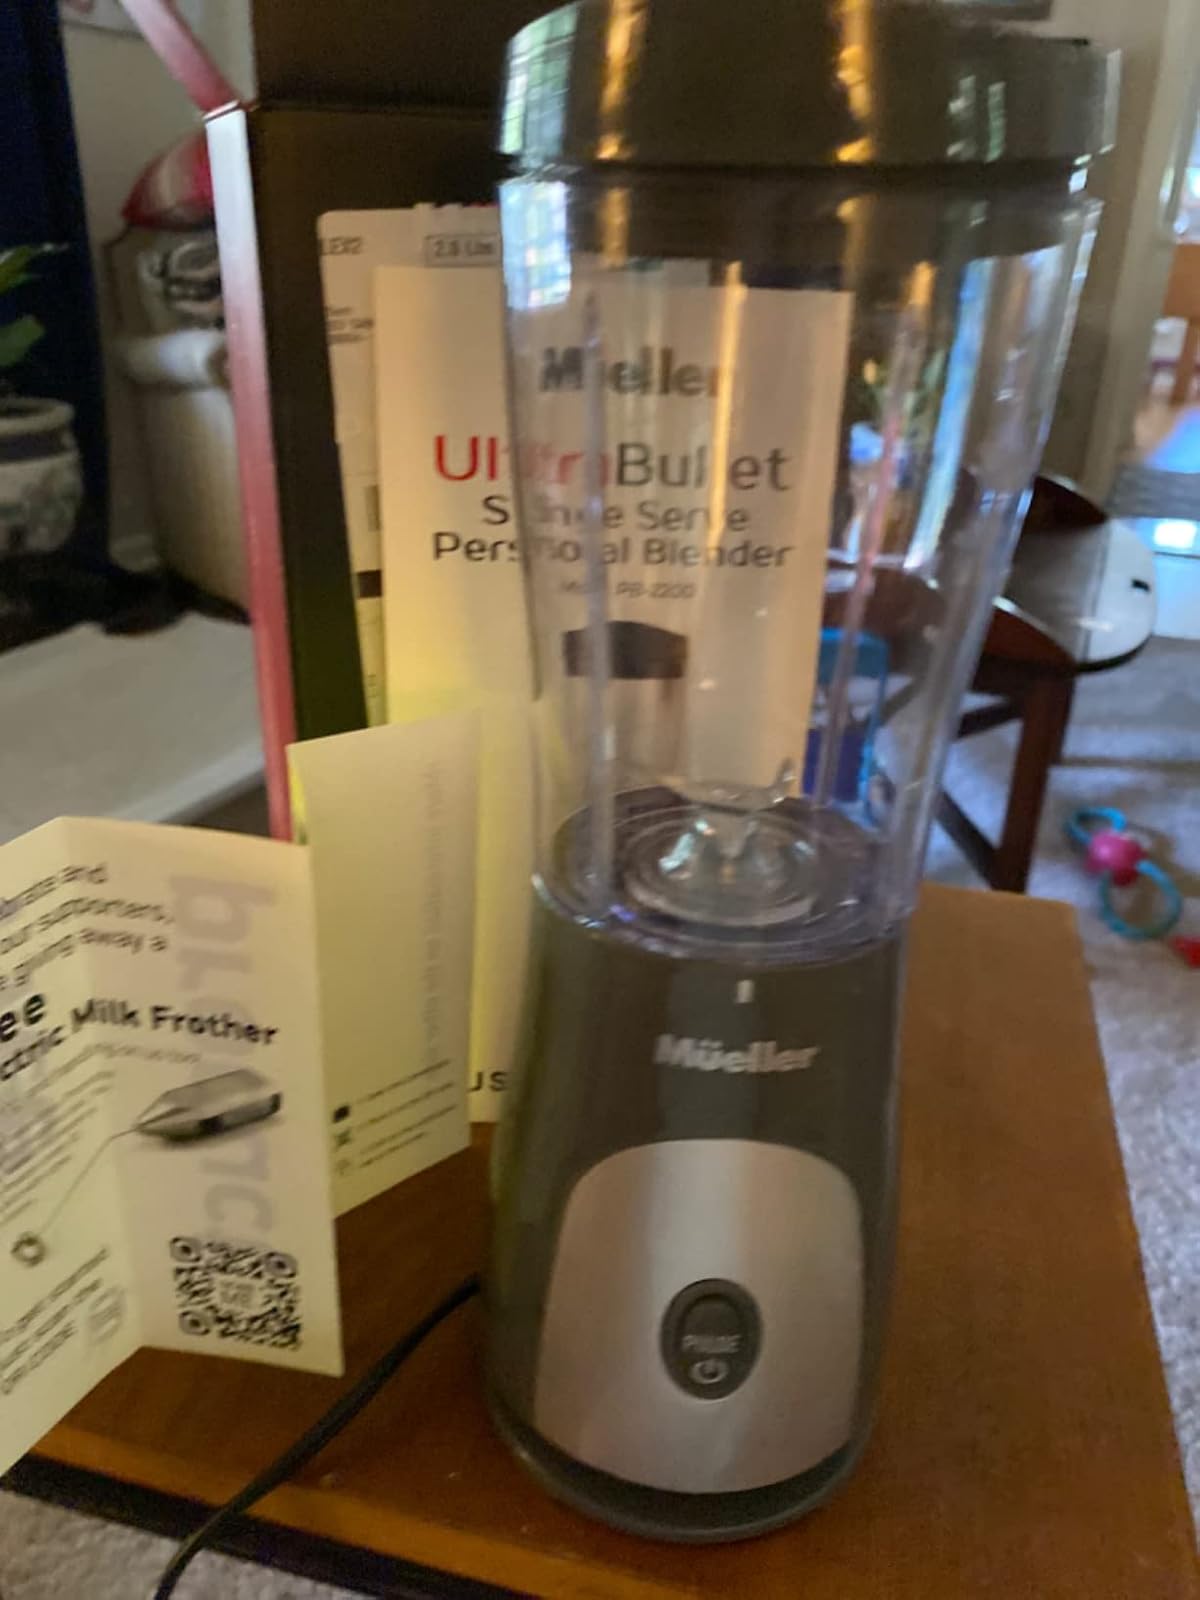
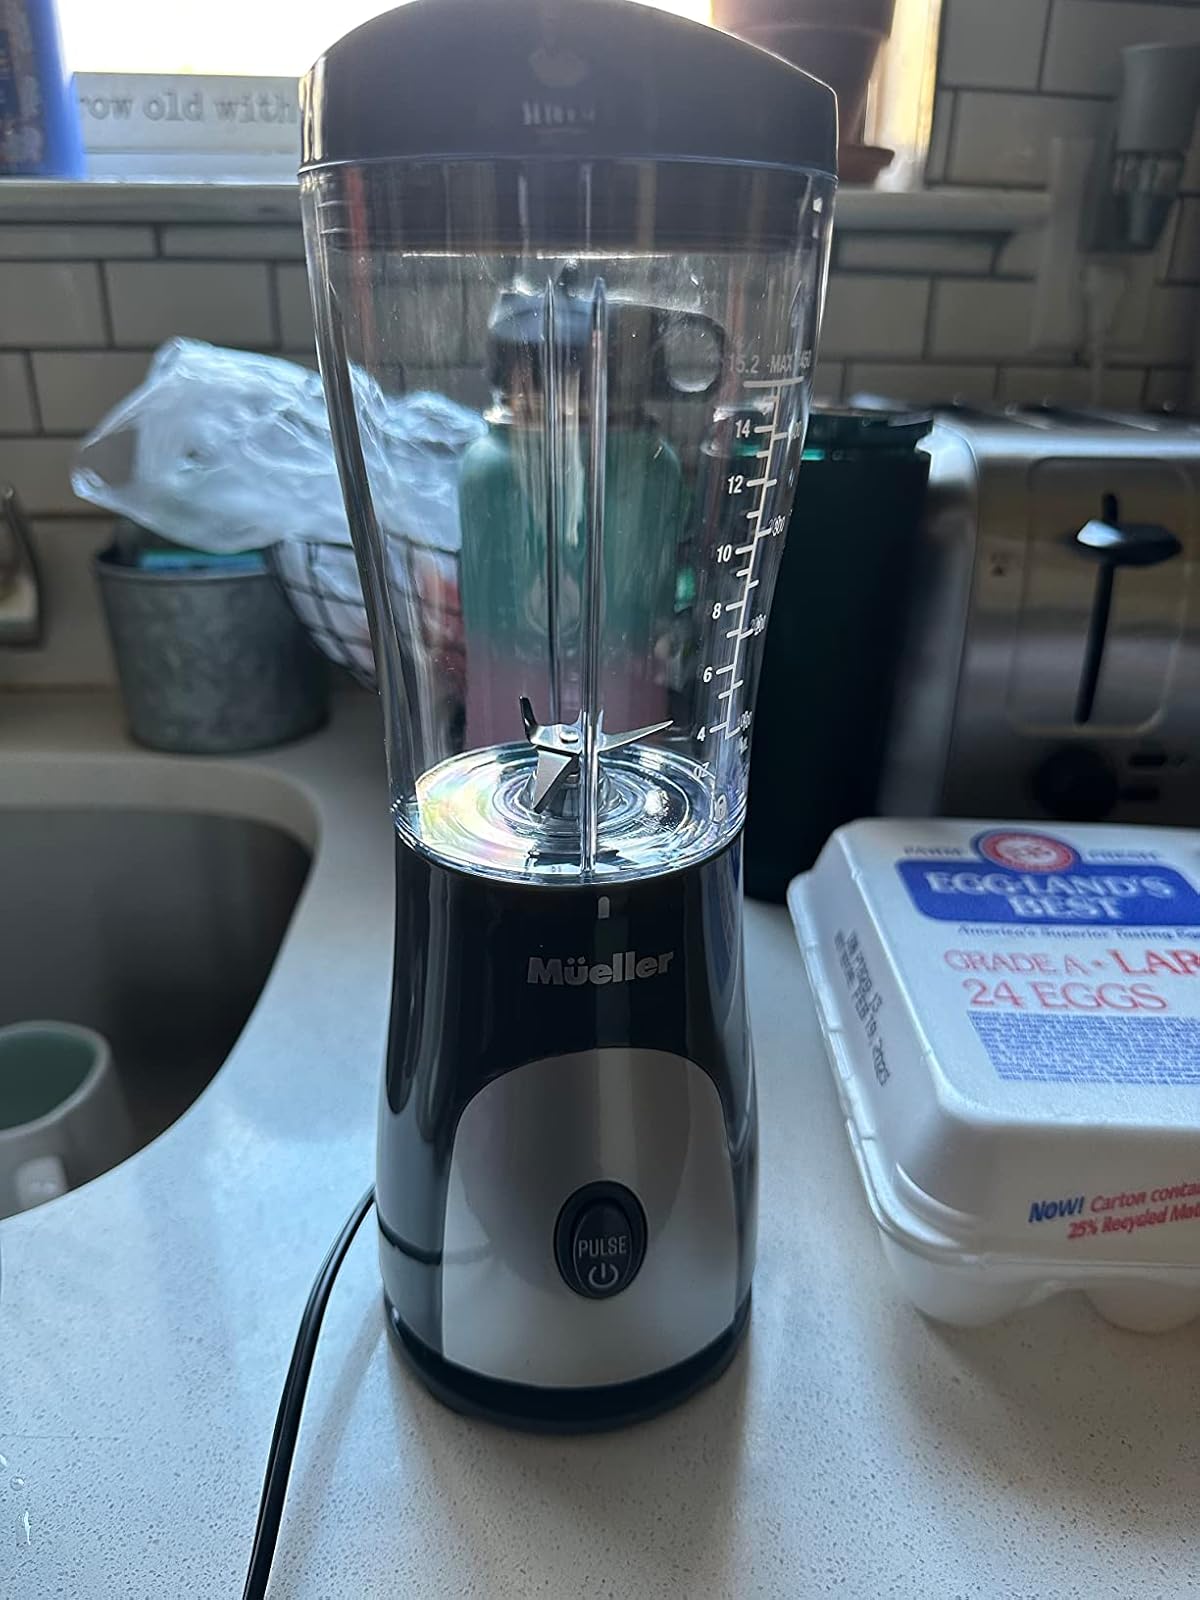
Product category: items_blender
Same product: yes